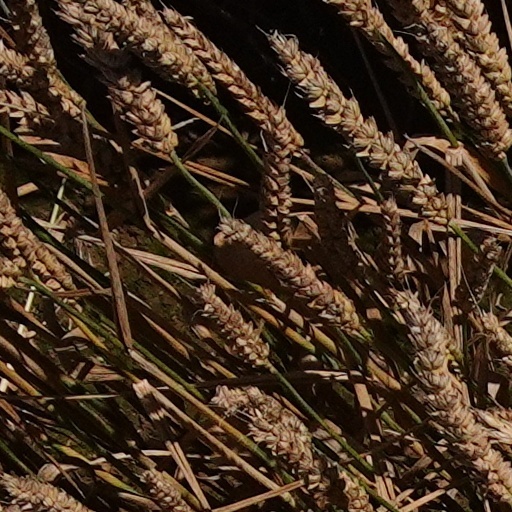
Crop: wheat